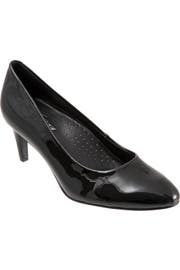
a classic pump one-piece on a slender heel ha a gently rounded toe and cushioned footbed with arch support to get you comfortably through marathon day